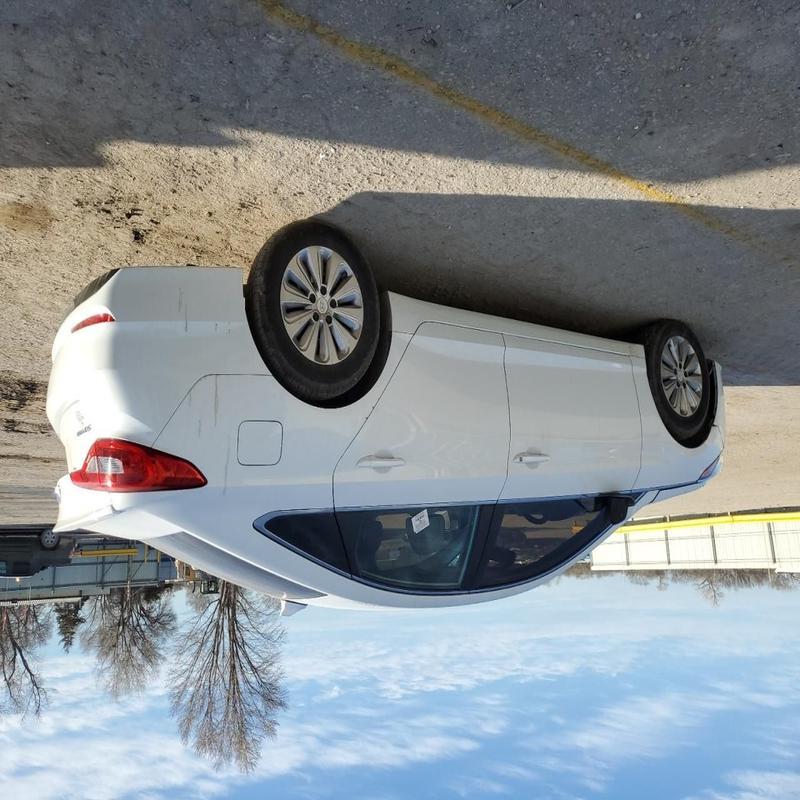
Aucun dommage détecté.
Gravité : aucun